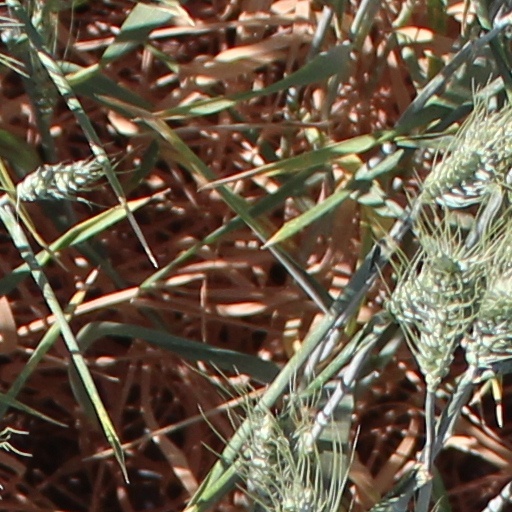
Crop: wheat